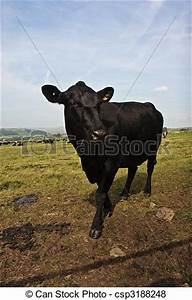
Label: mucca